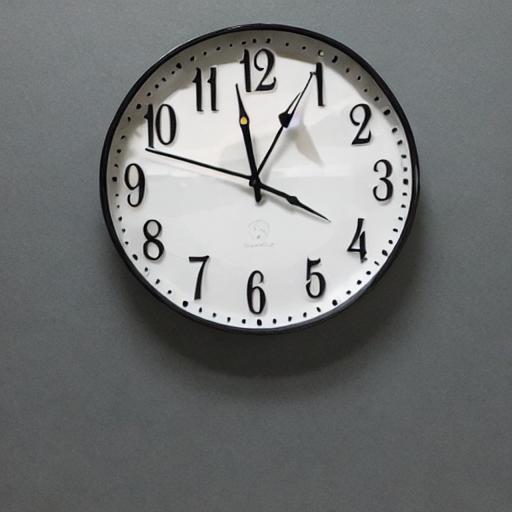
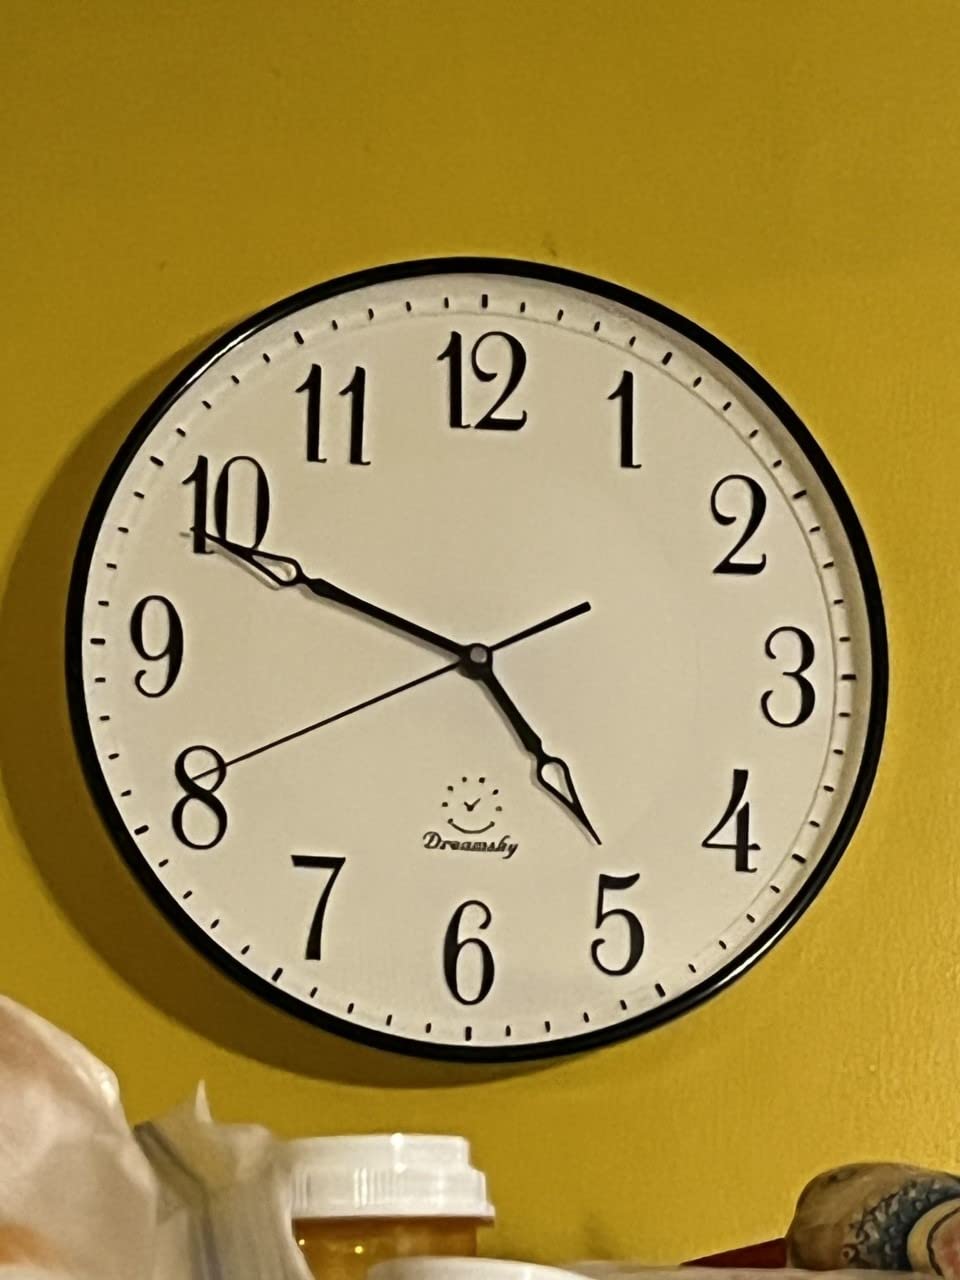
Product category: clock
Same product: no